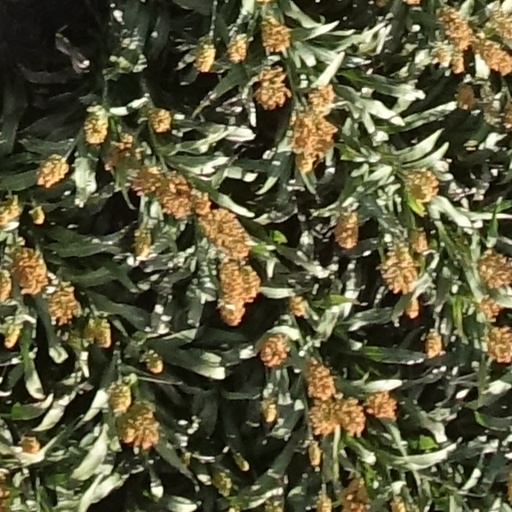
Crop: sorghum